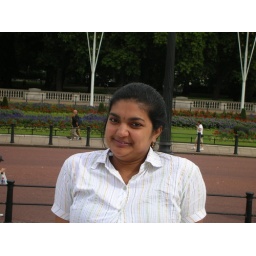
for a change in front of flower bed